A Choice Not an Echo

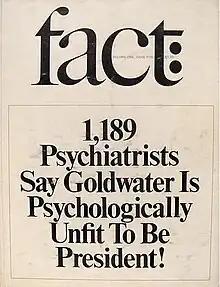
Flyer used to challenge Goldwater's campaign

Chapter 12 of "A Choice Not an Echo" is titled "Anybody but Goldwater". In this chapter of her book, Schlafly focuses in on the work of the kingmakers' attempts to prevent Goldwater from securing the Republican popular vote. For example, Schlafly references "The chief propaganda organ of the secret kingmakers, "The New York Times"", demonstrating the tension between Goldwater and the Eastern establishment in the following sentence (extracted from a "New York Times" article written by Tom Wicker on August 11, 1963) : "The most bitter resistance to Senator Goldwater centers in the 'eastern, internationalist power structure that for two decades has dictated Republican nominations. The members of that elite will not lightly relinquish their party to Barry Goldwater.'" Schlafly also references other magazines that have published "anti-Goldwater" texts such as "The New Yorker" and "The Saturday Evening Post". More specifically, Schlafly references an article published in "The Saturday Evening Post" on January 25, 1964 called "How the Republicans Can Win" by Arthur Larson, that advises the GOP to select a candidate who appeals to the "Authentic American Center" (specifically referencing John F. Kennedy at the time).